Valve Corporation

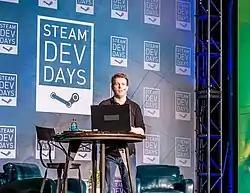
Designer Robin Walker at Steam Dev Days 2014

Initially, Valve used a hierarchical structure more typical of other development firms, driven by the nature of physical game releases through publishers that required tasks to be completed by deadlines. However, as Valve became its own publisher via Steam, it found the hierarchical structure was hindering progress.